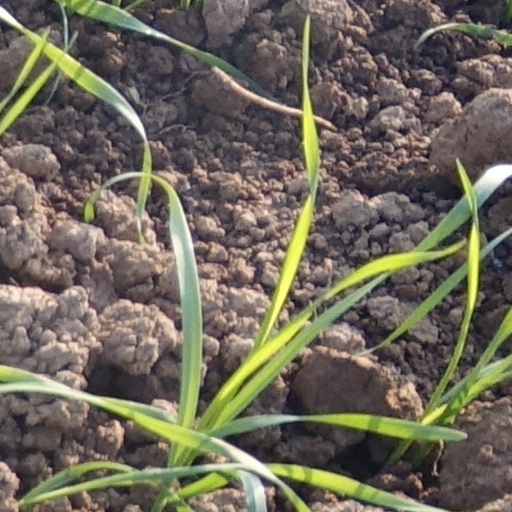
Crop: wheat